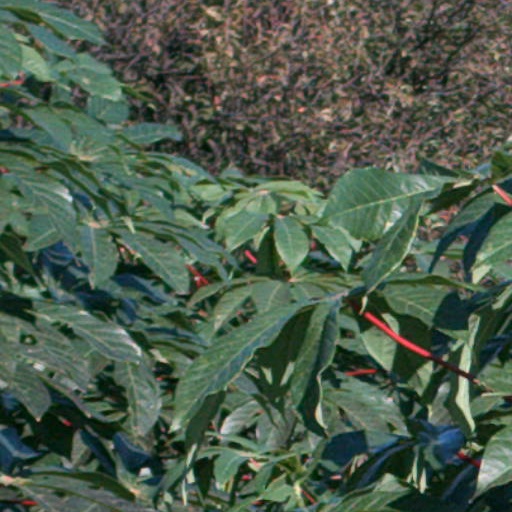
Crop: cassava